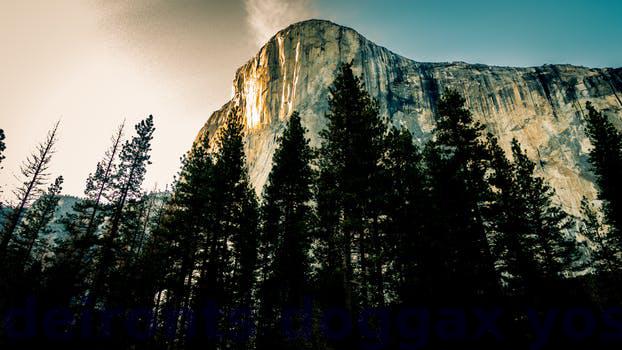
Label: Watermark